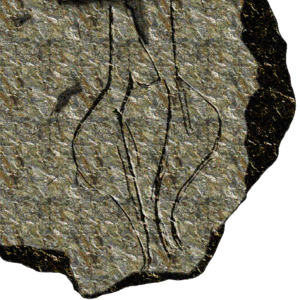
Le lesbianisme désigne l'attirance sentimentale ou sexuelle entre deux femmes. On parle aussi d’« homosexualité féminine » pour qualifier cette attirance, ou parfois de saphisme.